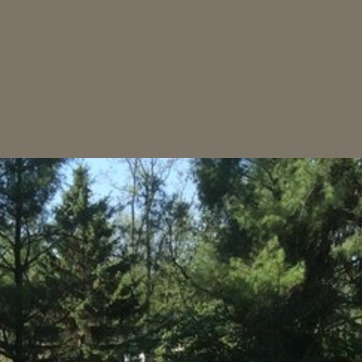
Material: sky